Irvington, New York

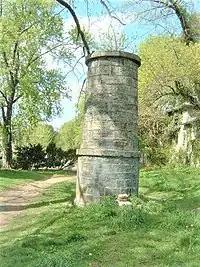
Ventilator #16 on the Old Croton Aqueduct Trailway

The village's main thoroughfare is Broadway (Route 9) originally an Indian footpath which gradually became a horse track and then a dirt road. It came to be called the "King's Highway" around the time that it reached Albany. Later, it was called the "Queen's Highway", after Queen Anne, the "Highland Turnpike" after 1800 – a name still preserved in the nearby town of Ossining – the "Albany Post Road" and, after 1850, "Broadway". The stretch that runs through Irvington was completed by 1723. During his tenure as Postmaster General, Benjamin Franklin had sandstone milestone markers placed along the Broadway, inscribed with the distance from New York City. Milestone #27 is still in place in Irvington, near the driveway to 30 South Broadway.